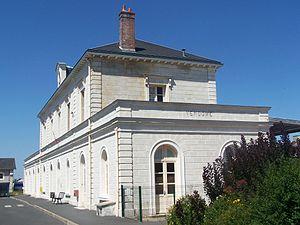
Bâtiment de la gare de Vendôme dans le Loir-et-Cher.
La gare de Vendôme est une gare ferroviaire française de la ligne de Brétigny à La Membrolle-sur-Choisille, située sur le territoire de la commune de Vendôme, dans le département de Loir-et-Cher, en région Centre-Val de Loire.
La ligne de Brétigny à La Membrolle-sur-Choisille est une ligne ferroviaire française à écartement standard. Elle est issue de l'ancienne ligne de Paris à Tours par Vendôme de la Compagnie du chemin de fer de Paris à Orléans. Cette infrastructure, qui porte le n° 550 000 du réseau ferré national, débute à Brétigny-sur-Orge et rejoint à La Membrolle-sur-Choisille, dans l'agglomération tourangelle, la ligne de Tours au Mans.